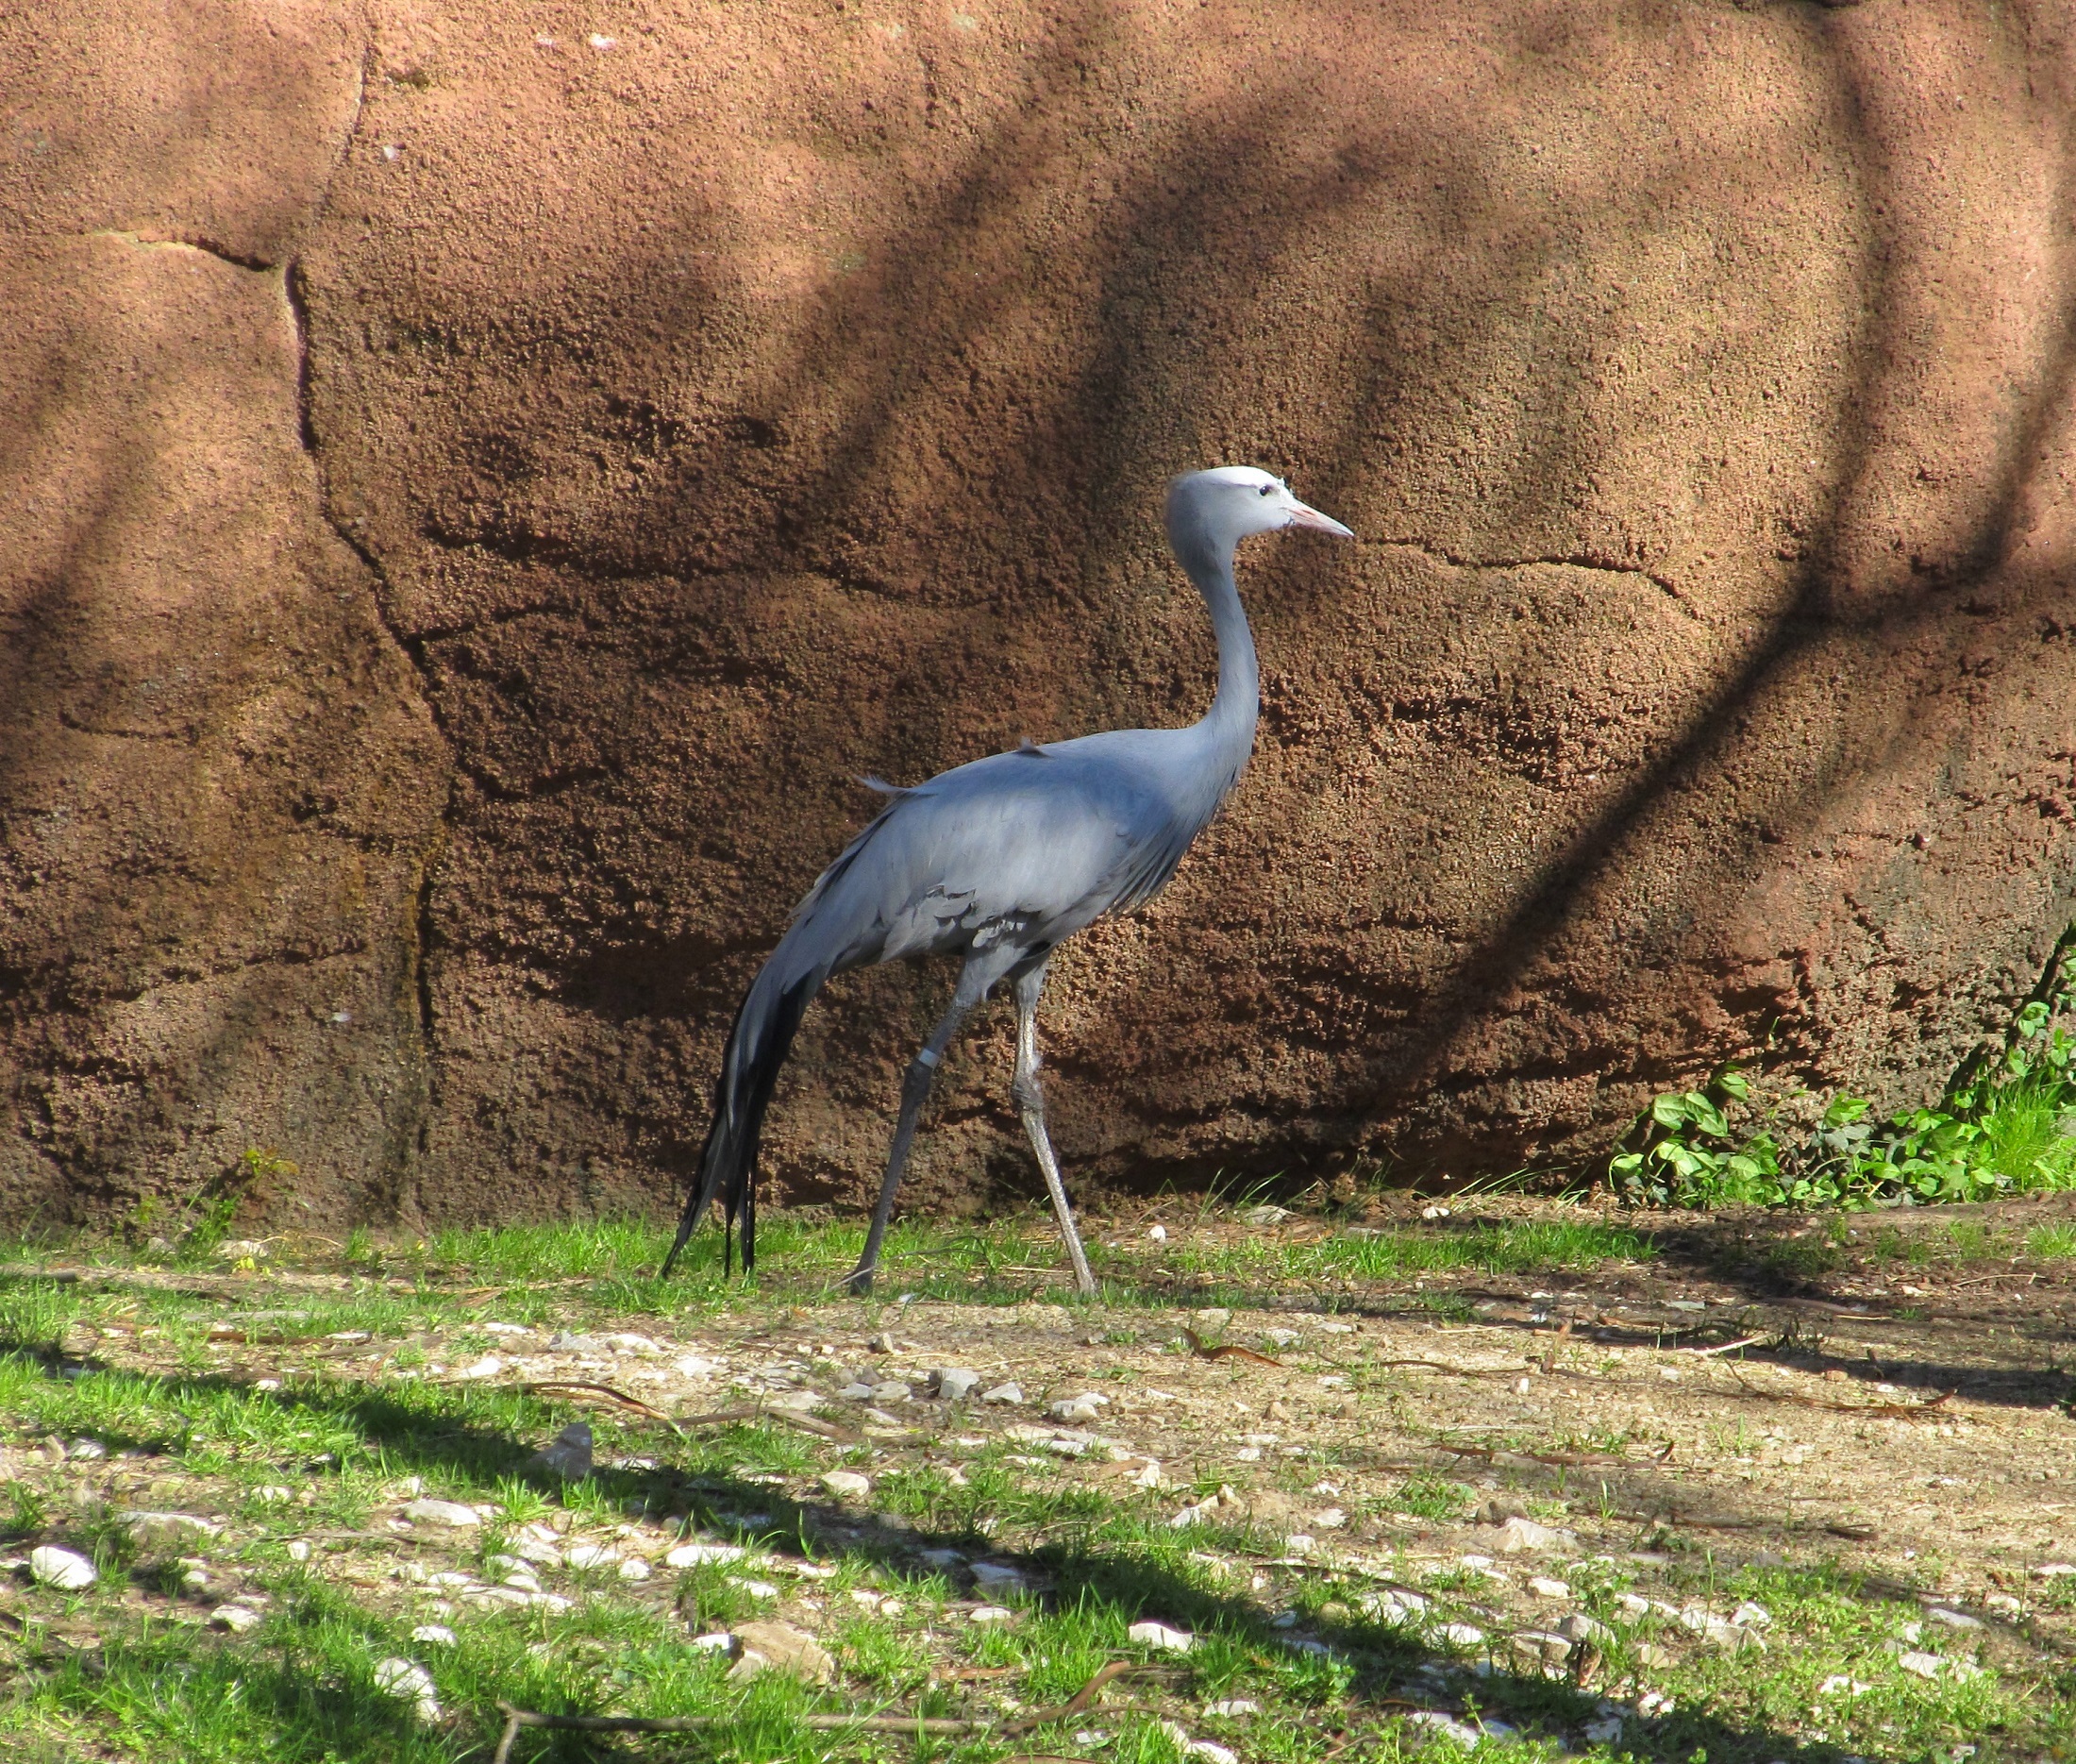
nature, grass, bird, wildlife, standing, zoo, portrait, fauna, enclosure, outdoors, crane, large, crane like bird, stanley crane